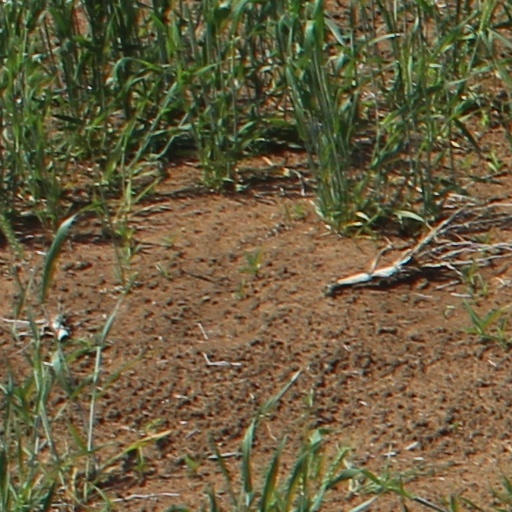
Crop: wheat